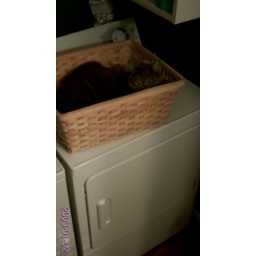
Laundry room, and introducing Oliver, the laundry cat.New house in the historic Petworth district of Washington, DC.My new kitty friends!!!!